Special adviser (Norway)

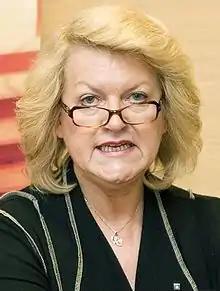
Janne Kristiansen was appointed as a special adviser in the Ministry of Justice and Public Security after she stepped down as head of the Norwegian Police Security Service

A special adviser or special advisor is a high-ranking civil servant in the Norwegian civil service with rank code ("stillingskode") 1220 in the Norwegian state. The Ministry of Finance has stated that special advisers belong to the "highest career level" in government departments. Special advisers may be highly qualified experts or people with high-level experience from the government service, including former top executives of government agencies. The title is used in government departments, where special advisers are the single most highly paid category. The rank is also used in other parts of the civil service, including directorates and health trusts. In the Basic Collective Agreement ("hovedtariffavtalen") for the Norwegian state, special advisers have the second highest minimum pay grade, ranking above all the director ranks and second only to a rarely used rank for the most senior attorneys with the Office of the Attorney General of Norway.